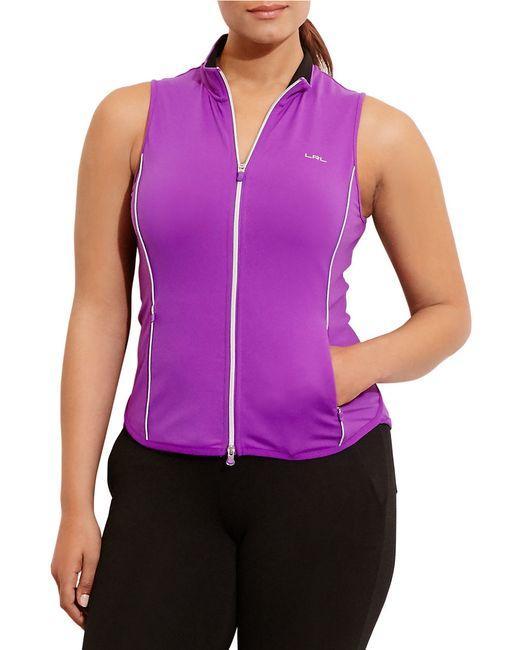
Lila T-Shirt für Workouts oder heiße Tage